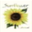
Label: sunflower